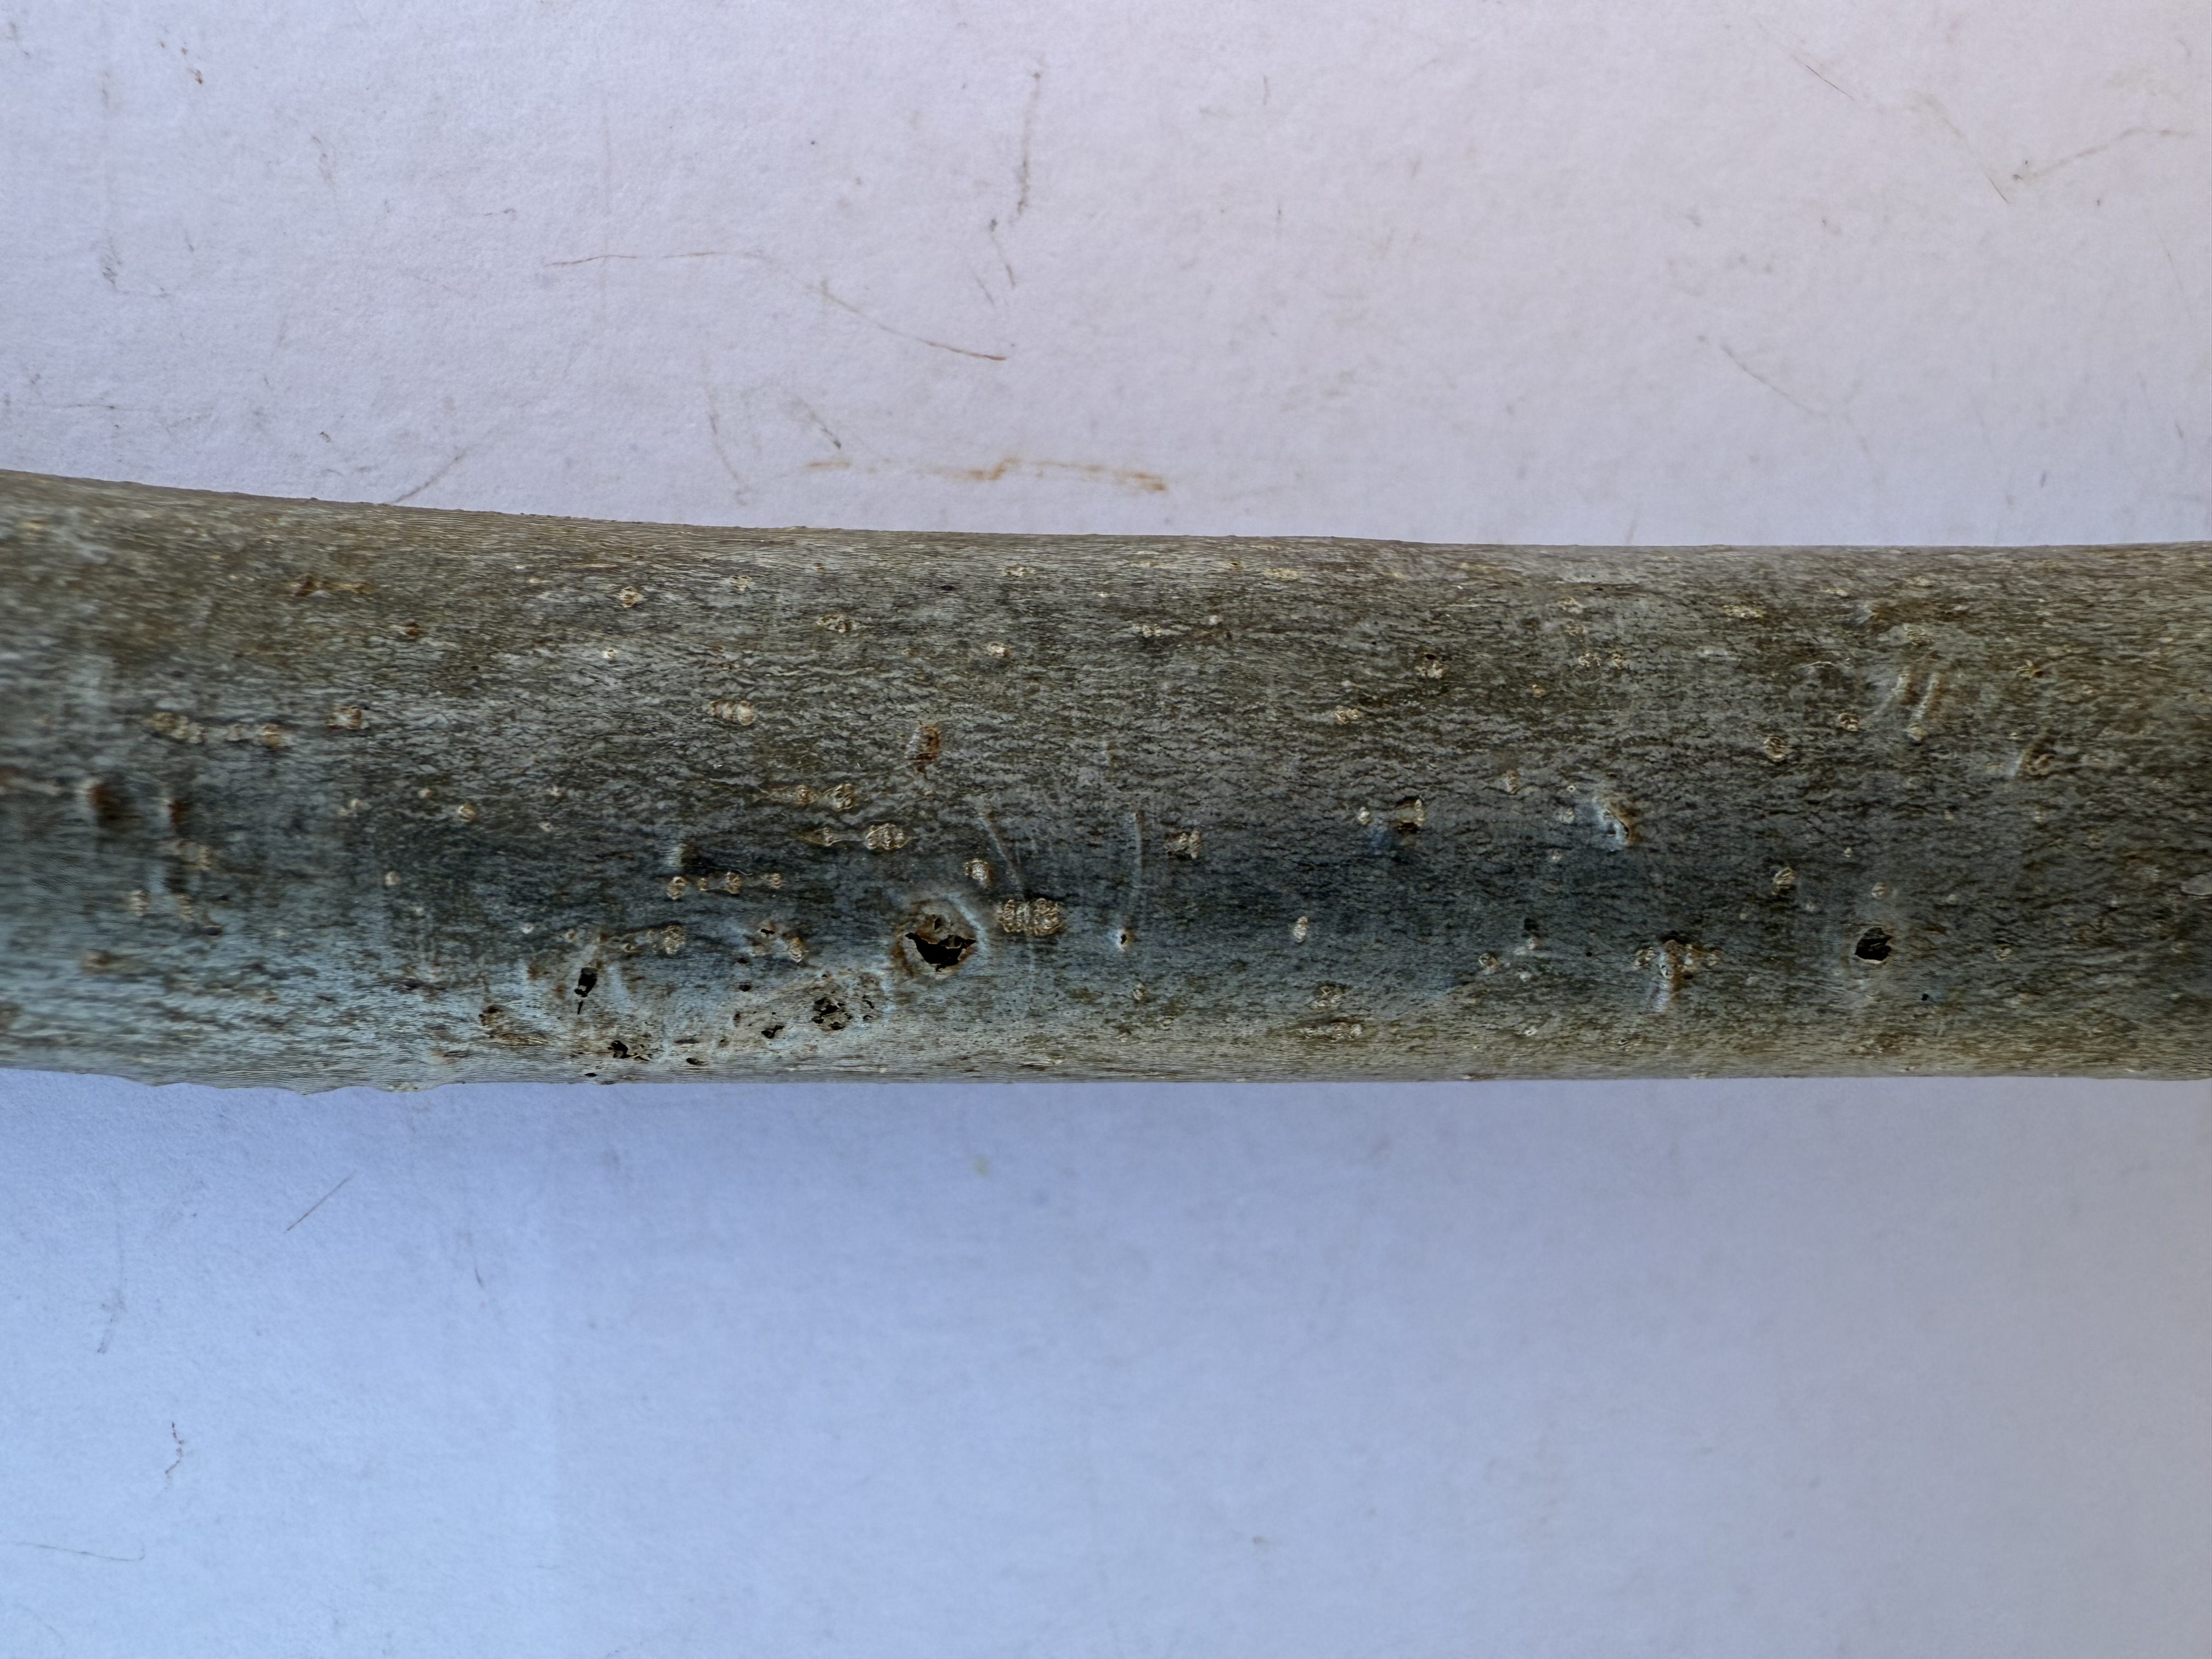
Variety: Sebin Walnut